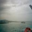
Label: sea